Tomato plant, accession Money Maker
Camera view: tilt-top (135 deg); turntable rotation: 60 degrees
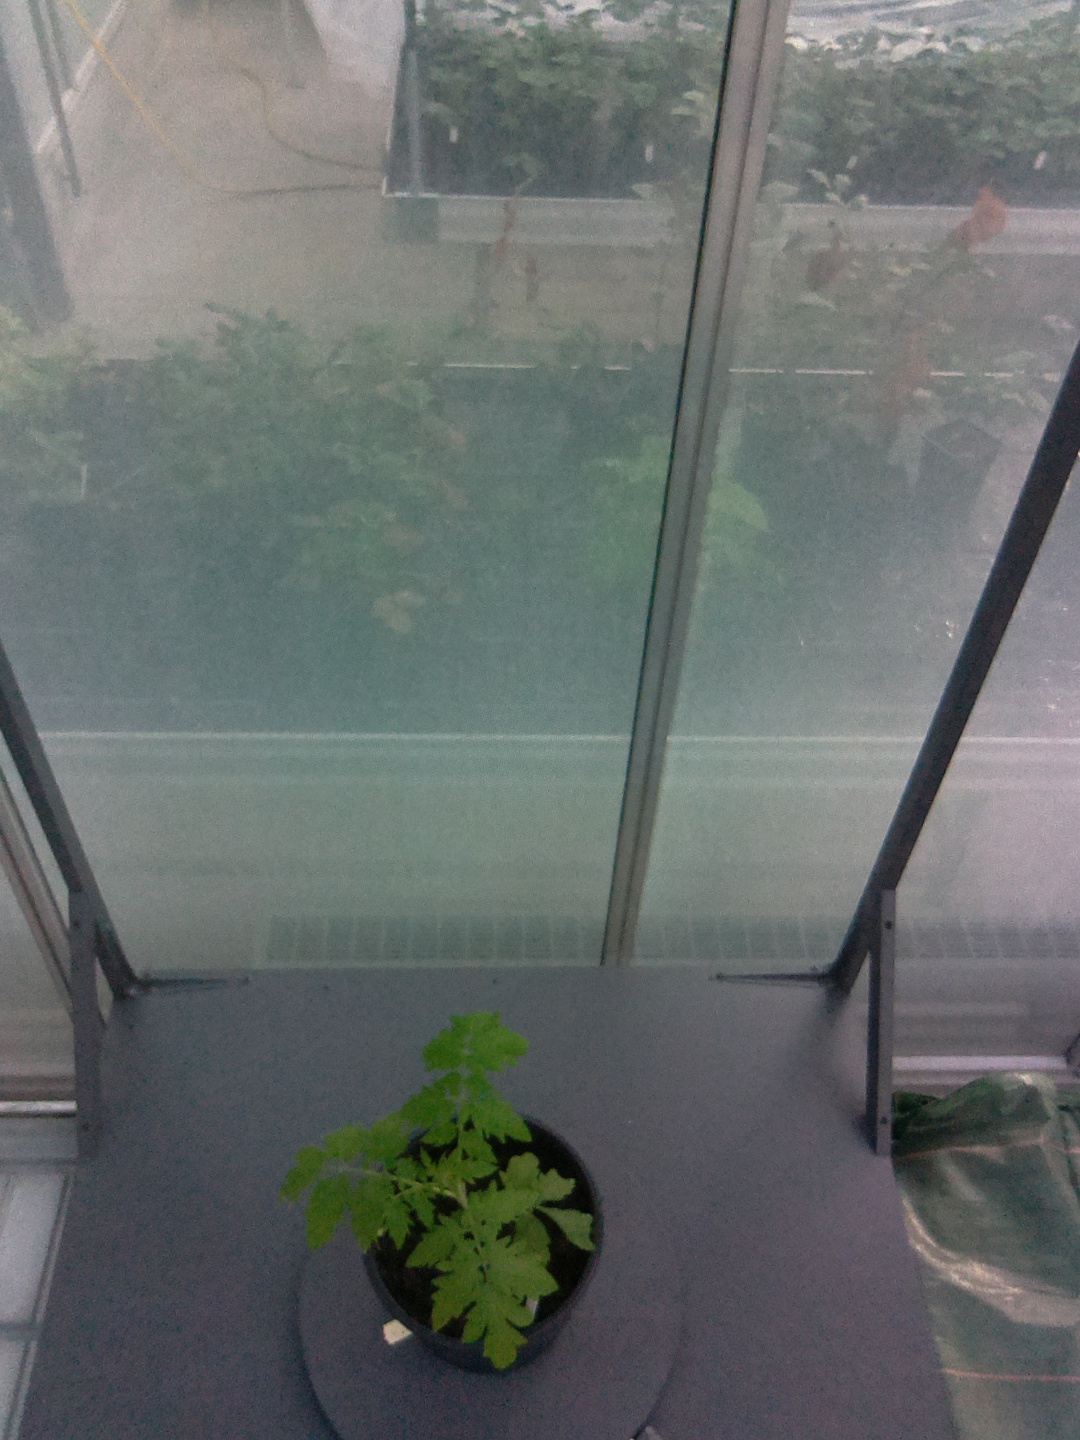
BBCH growth stage 13: 6 of true leaves visible